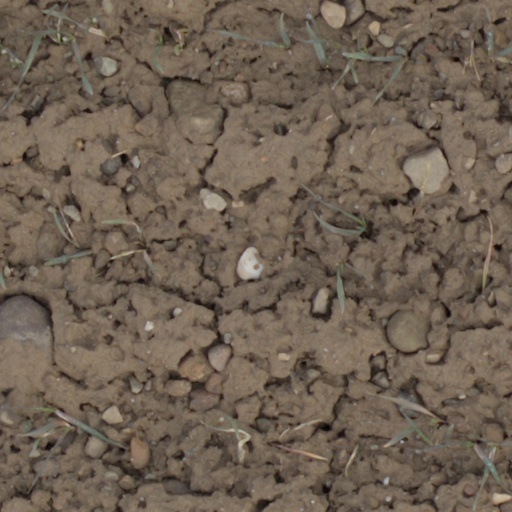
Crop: wheat